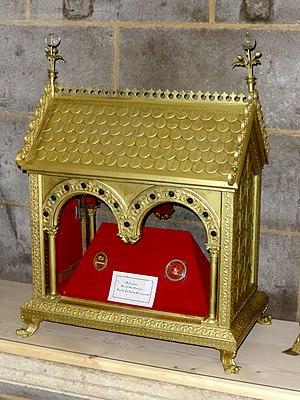
Chapelle des saints Martyrs, châsse.
La Collégiale Notre-Dame-du-Fort est une église paroissiale catholique, dédiée à Notre-Dame, située dans la commune française d'Étampes et le département de l'Essonne. C'est une ancienne collégiale, associée au château royal situé à proximité. Elle a été fondée vers 1022 par le roi Robert le Pieux. Seule la petite crypte sous le chœur subsiste de cette collégiale primitive, achevée vers le milieu du XIᵉ siècle. Sans doute en raison de ses petites dimensions, elle est remplacée par une nouvelle église construite pendant cinq campagnes très rapprochées entre 1130 et 1160, plus une pour le portail royal au sud qui est l'un des éléments les plus remarquables de l'église. Dans son ensemble, l'architecture de l'église, empreinte d'influences parisiennes et champenoises, montre toutes les étapes de la genèse de l'architecture gothique, mais c'est toutefois le style roman tardif qui domine. Le clocher est le produit de trois autres campagnes de construction jusqu'en 1180 environ, et compte parmi les plus élégants d'Île-de-France.
Can, Cantien et Cantienne sont trois frères qui selon la tradition chrétienne furent martyrisés vers l'an 300 près d'Aquilée. Les premiers témoignages écrits remontent au début du cinquième siècle. La vita médiévale est légendaire.